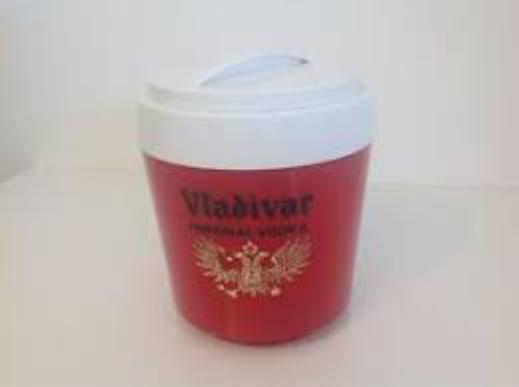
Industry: Food